History of Canada

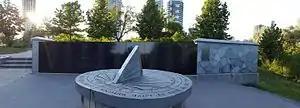
Memorial for Air India Flight 182 in Toronto. The bombing of Air India Flight 182 is the largest mass killing in Canadian history

In 1965, Canada adopted the maple leaf flag, although not without considerable debate and misgivings among large number of English Canadians. The World's Fair titled Expo 67 came to Montreal, coinciding with the Canadian Centennial that year. The fair opened on April 28, 1967, with the theme "Man and His World" and became the best attended of all BIE-sanctioned world expositions until that time.